Magic: The Gathering Commander

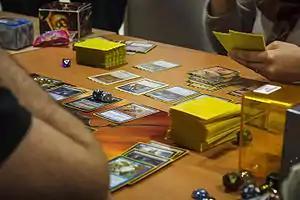
A game of "Commander" in progress

"Commander" is a format where players construct 100-card decks, with each card (except basic lands) appearing no more than once. The format is primarily played with four players, each with their own deck. Players also choose a legendary creature or to be their "Commander" or "General" (a Planeswalker must be designated as allowed to be used as a Commander), which begins the game in the "Command Zone", from where it can cast directly to the battlefield. Each player's deck is based and built around their Commander's colors. If a commander leaves the battlefield, it may return to the Command Zone and can be cast again for a higher mana cost.